Human rights in Canada

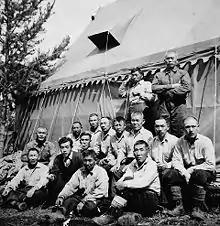
A road crew of interned men building the Yellowhead Highway

John Diefenbaker, also from Saskatchewan, was another early proponent of protecting human rights in Canada. He wrote a first draft of a bill of rights as a young lawyer in the 1920s. Elected a Member of Parliament in 1940, he regularly introduced a motion each year from 1946 onwards, calling for Parliament to enact a bill of rights at the federal level. He was concerned that there be a guarantee of equality for all Canadians, not just those who had English or French heritage. He also wanted protection for basic freedoms, such as freedom of expression.